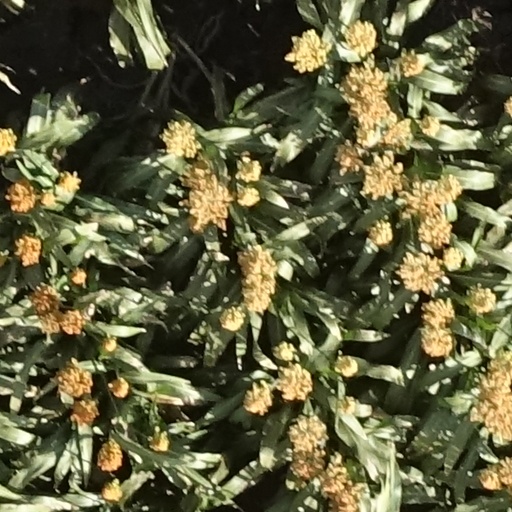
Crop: sorghum